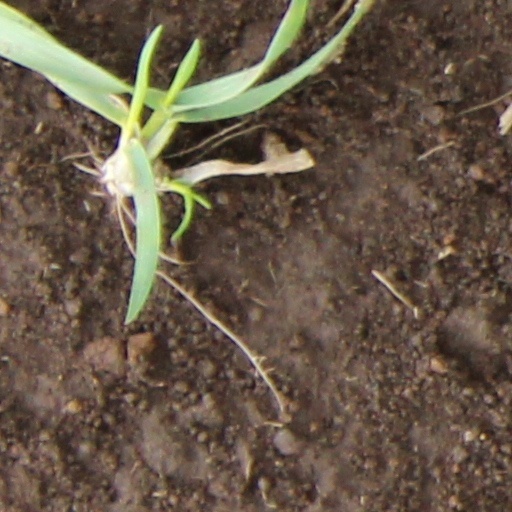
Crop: wheat